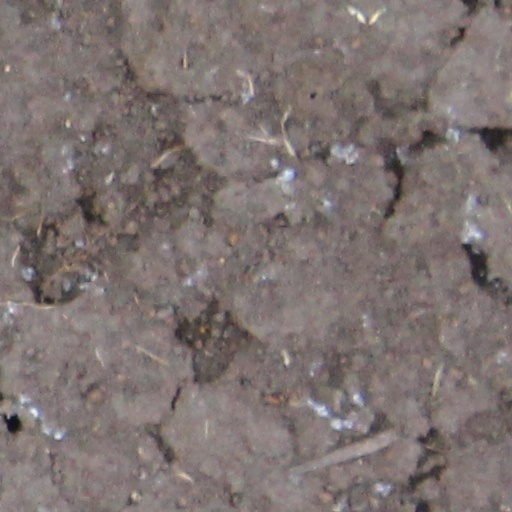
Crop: wheat